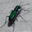
Label: beetle